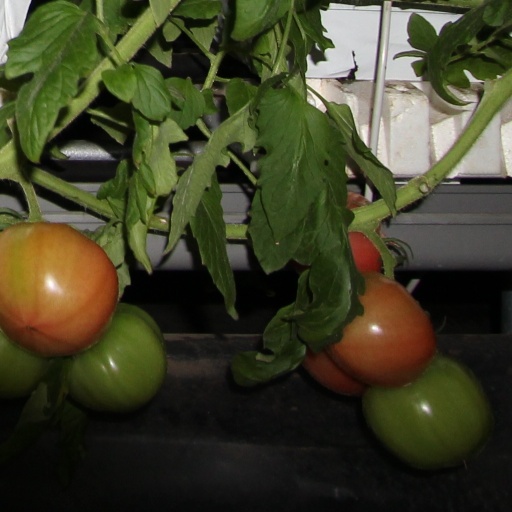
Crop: tomato